Skippyjon Jones

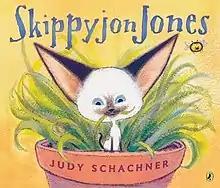
Cover of the first book under Penguin Random House brand

Skippyjon Jones is a children's picture book series, written and illustrated by Judith Byron Schachner. The first book was published in 2003 by Dutton Juvenile. The books are notable for their popularity amongst children, use of mock Spanish, and controversy over their representation of Latinos.